Throop, Pennsylvania

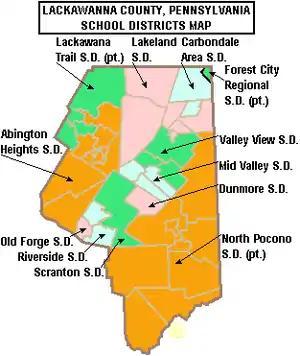
Map of Lackawanna County, Pennsylvania public school districts showing Mid Valley SD in light blue

While the anthracite coal industry was thriving, there were numerous neighborhood schools: the Columbus School at the corner of Dunmore Street and South Valley Avenue, the Jefferson School on Charles Street, the Lincoln School on Center Street; the Pershing School at the corner of Dunmore Street and Meade Street, the Washington School on Bellman Street, and the Wilson School on Boulevard Avenue. Throop High School was at the corner of Sanderson Street and Charles Street. As the population declined, the most of neighborhood schools were closed. The Washington School was the last to remain opened. The Wilson School became St. Anthony's School. St. Anthony's School was closed in the mid-1970s.